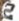
Number: 2